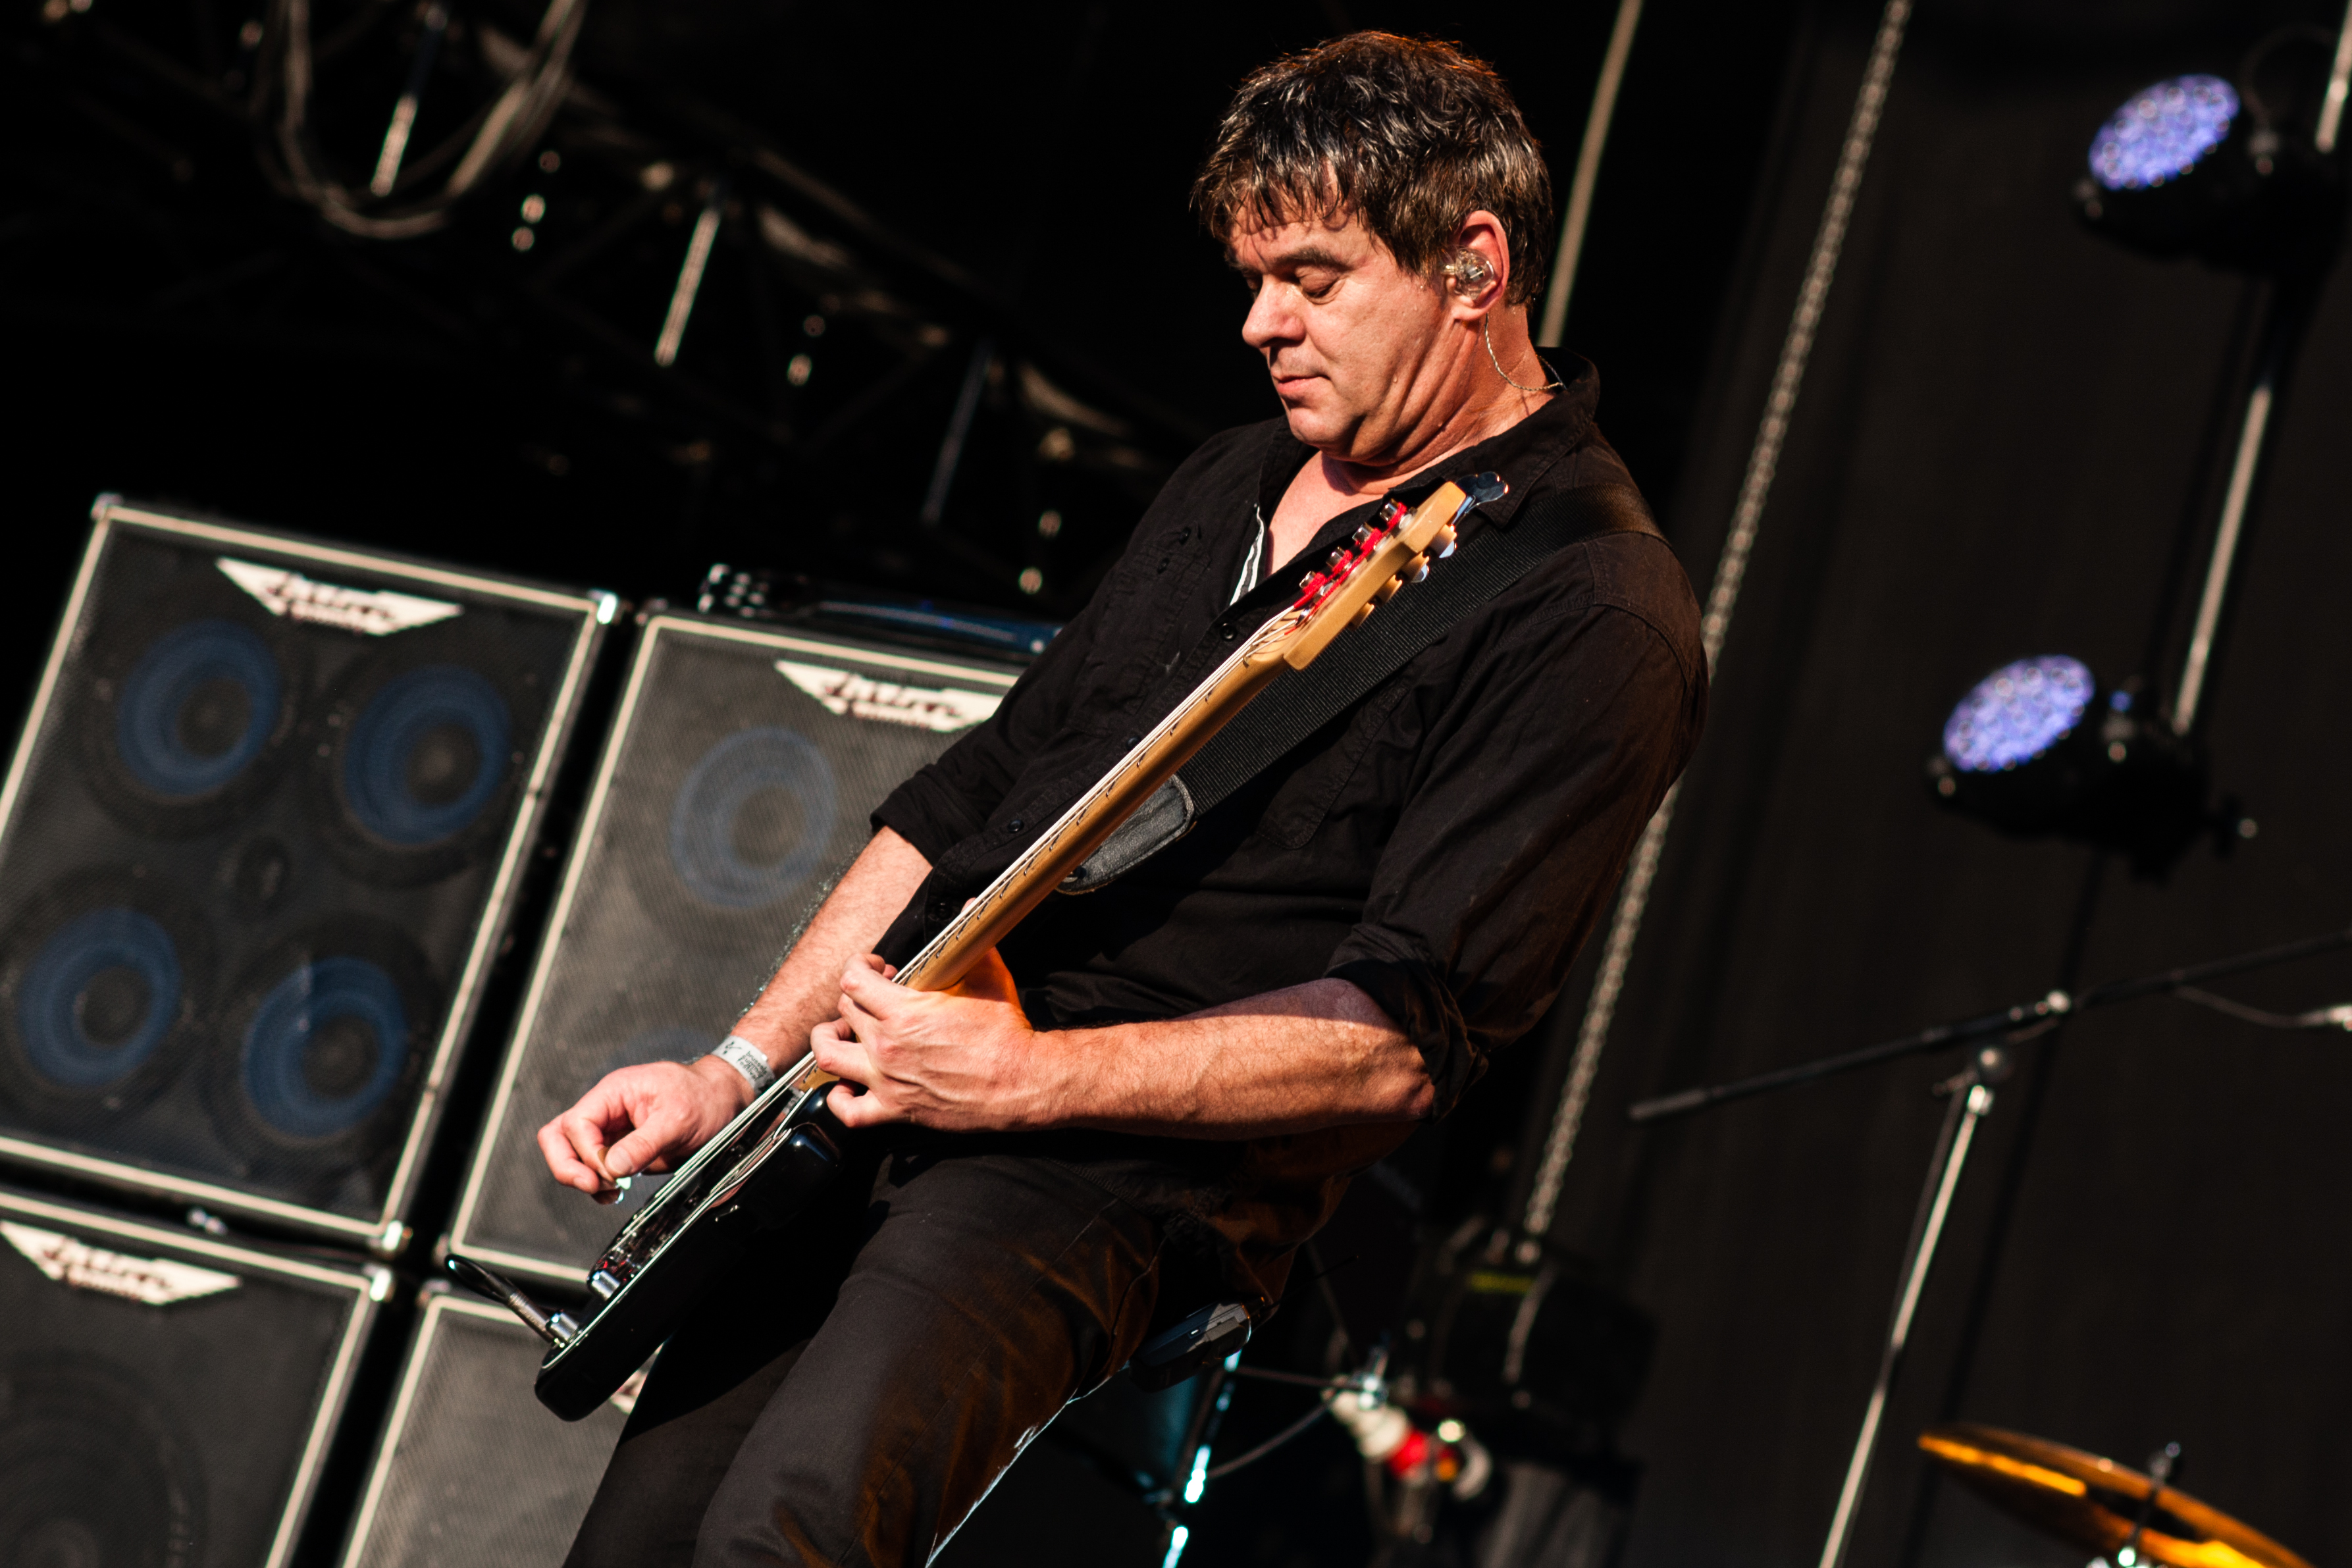
music, summer, concert, live, musician, performance art, festival, stage, brussels, 2012, stranglers, thestranglers, bsf2012, bsf, performance, bassist, singing, guitarist, drums, drummer, entertainment, performing arts, singer songwriter, musical ensemble